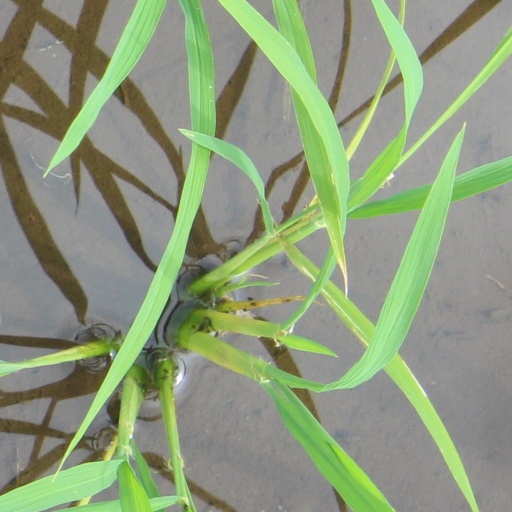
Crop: rice